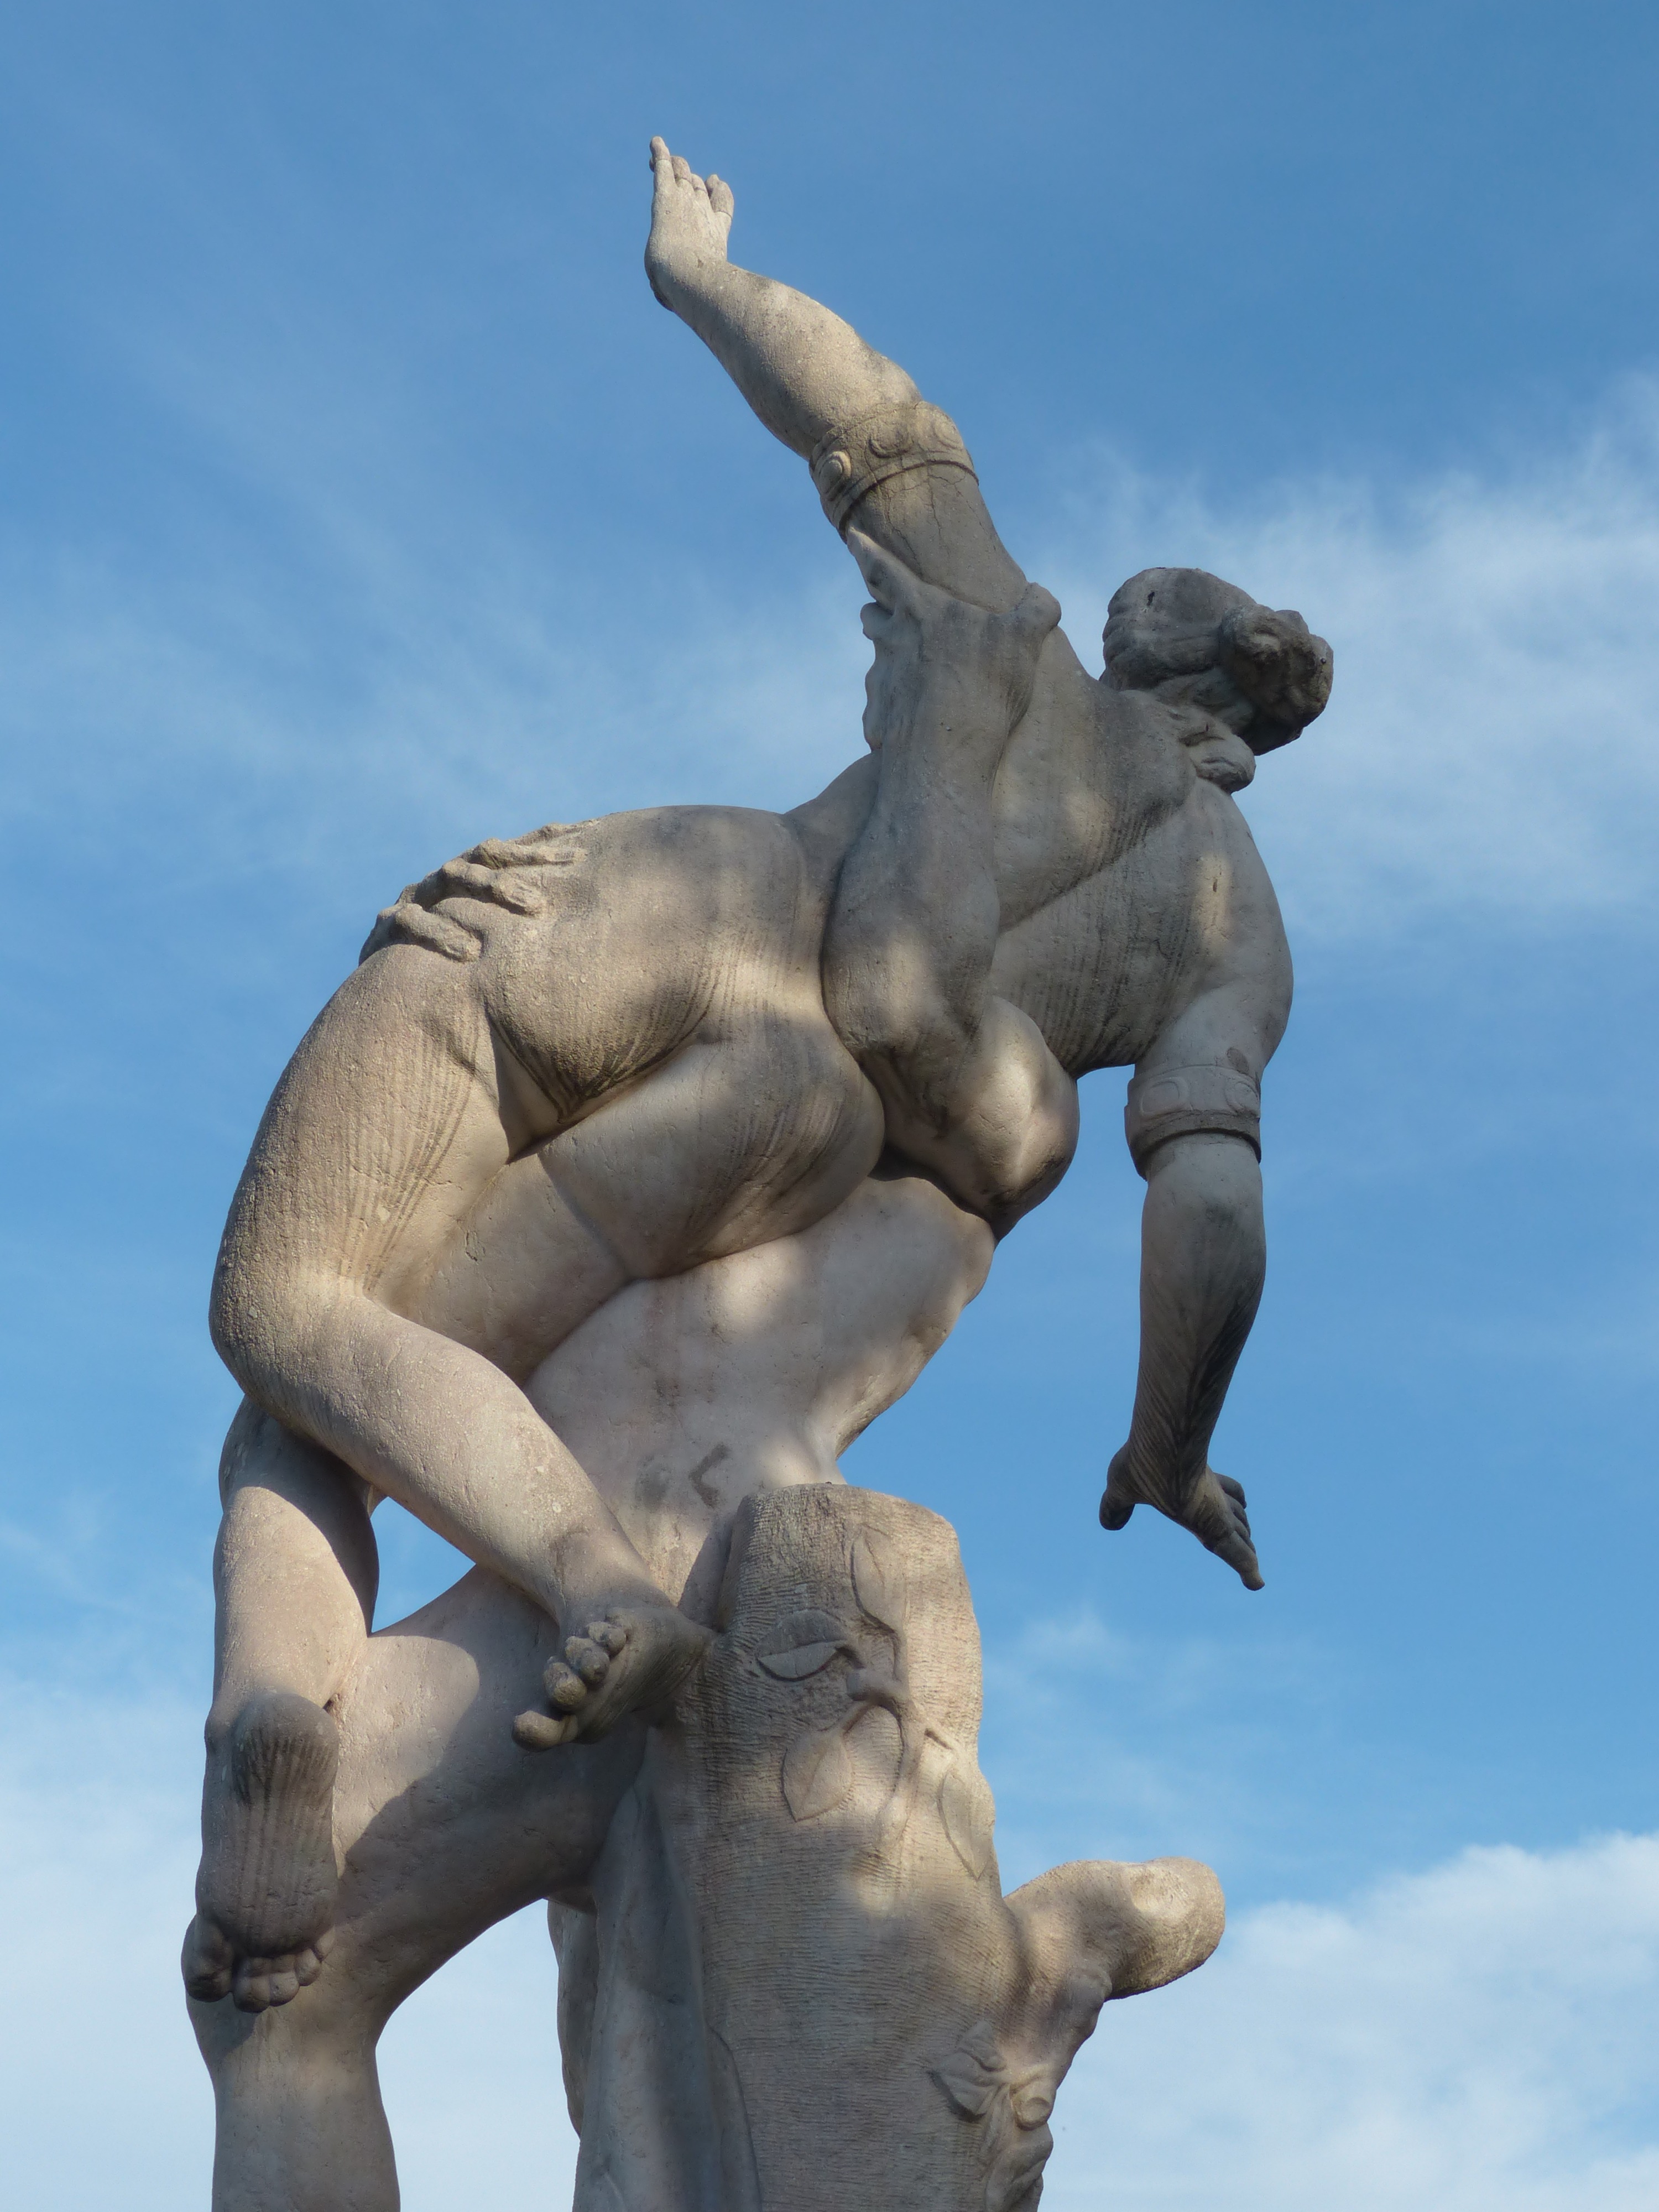
woman, monument, statue, balance, sculpture, art, figure, naked, salzburg, mythology, stone figure, bronze sculpture, mirabell gardens, classical sculpture